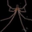
Label: spider